Northwestern High School (Hyattsville, Maryland)

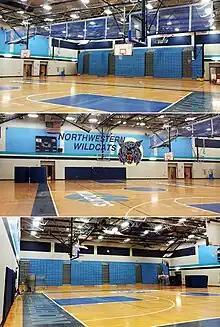
A photograph of the Northwestern High School main gymnasium showing the right, center, and left sections of the space

The International Studies Academy (also known as the International Studies Program) is an interdisciplinary honors program which affords students the opportunity to choose a curriculum offering a focus in global education and technology. ISP students are encouraged to participate in international travel.